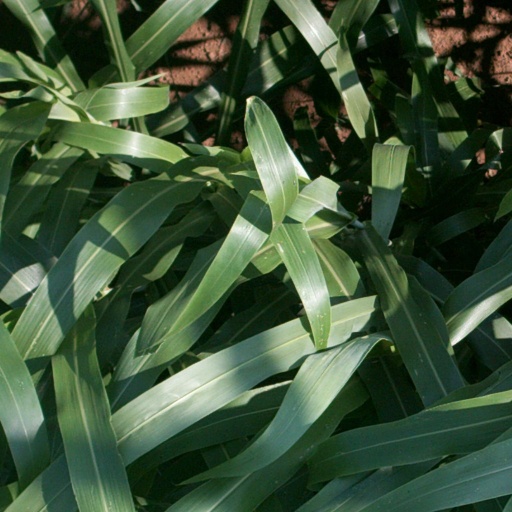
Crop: sorghum